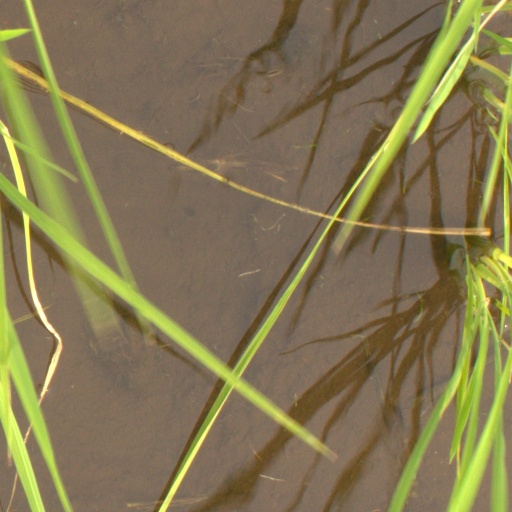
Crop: rice